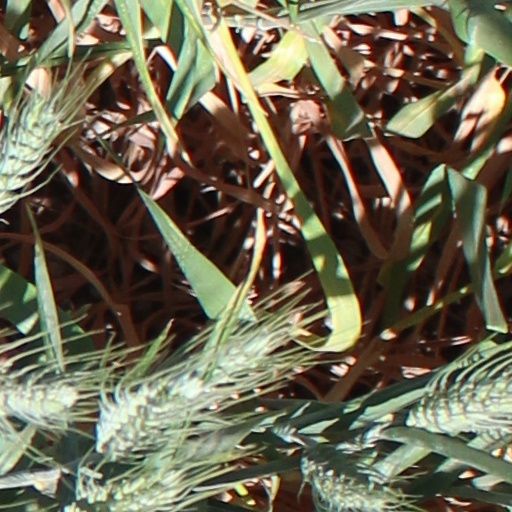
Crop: wheat